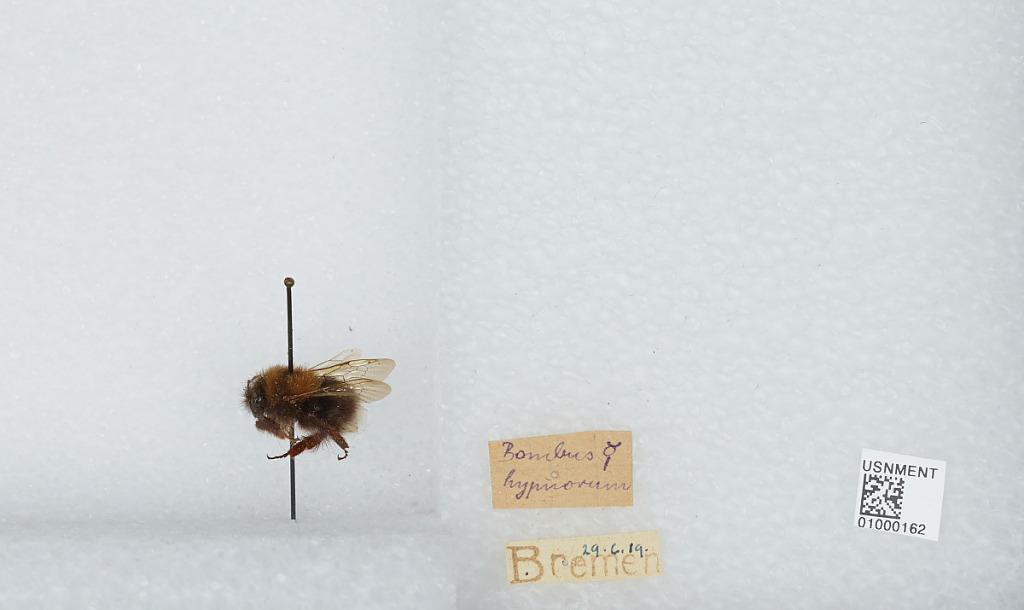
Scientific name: Bombus (Pyrobombus) hypnorum hypnorum (Linnaeus)
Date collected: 1919-6-29
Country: Germany
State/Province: Bremen
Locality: Bremen
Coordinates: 53.0765, 8.79879